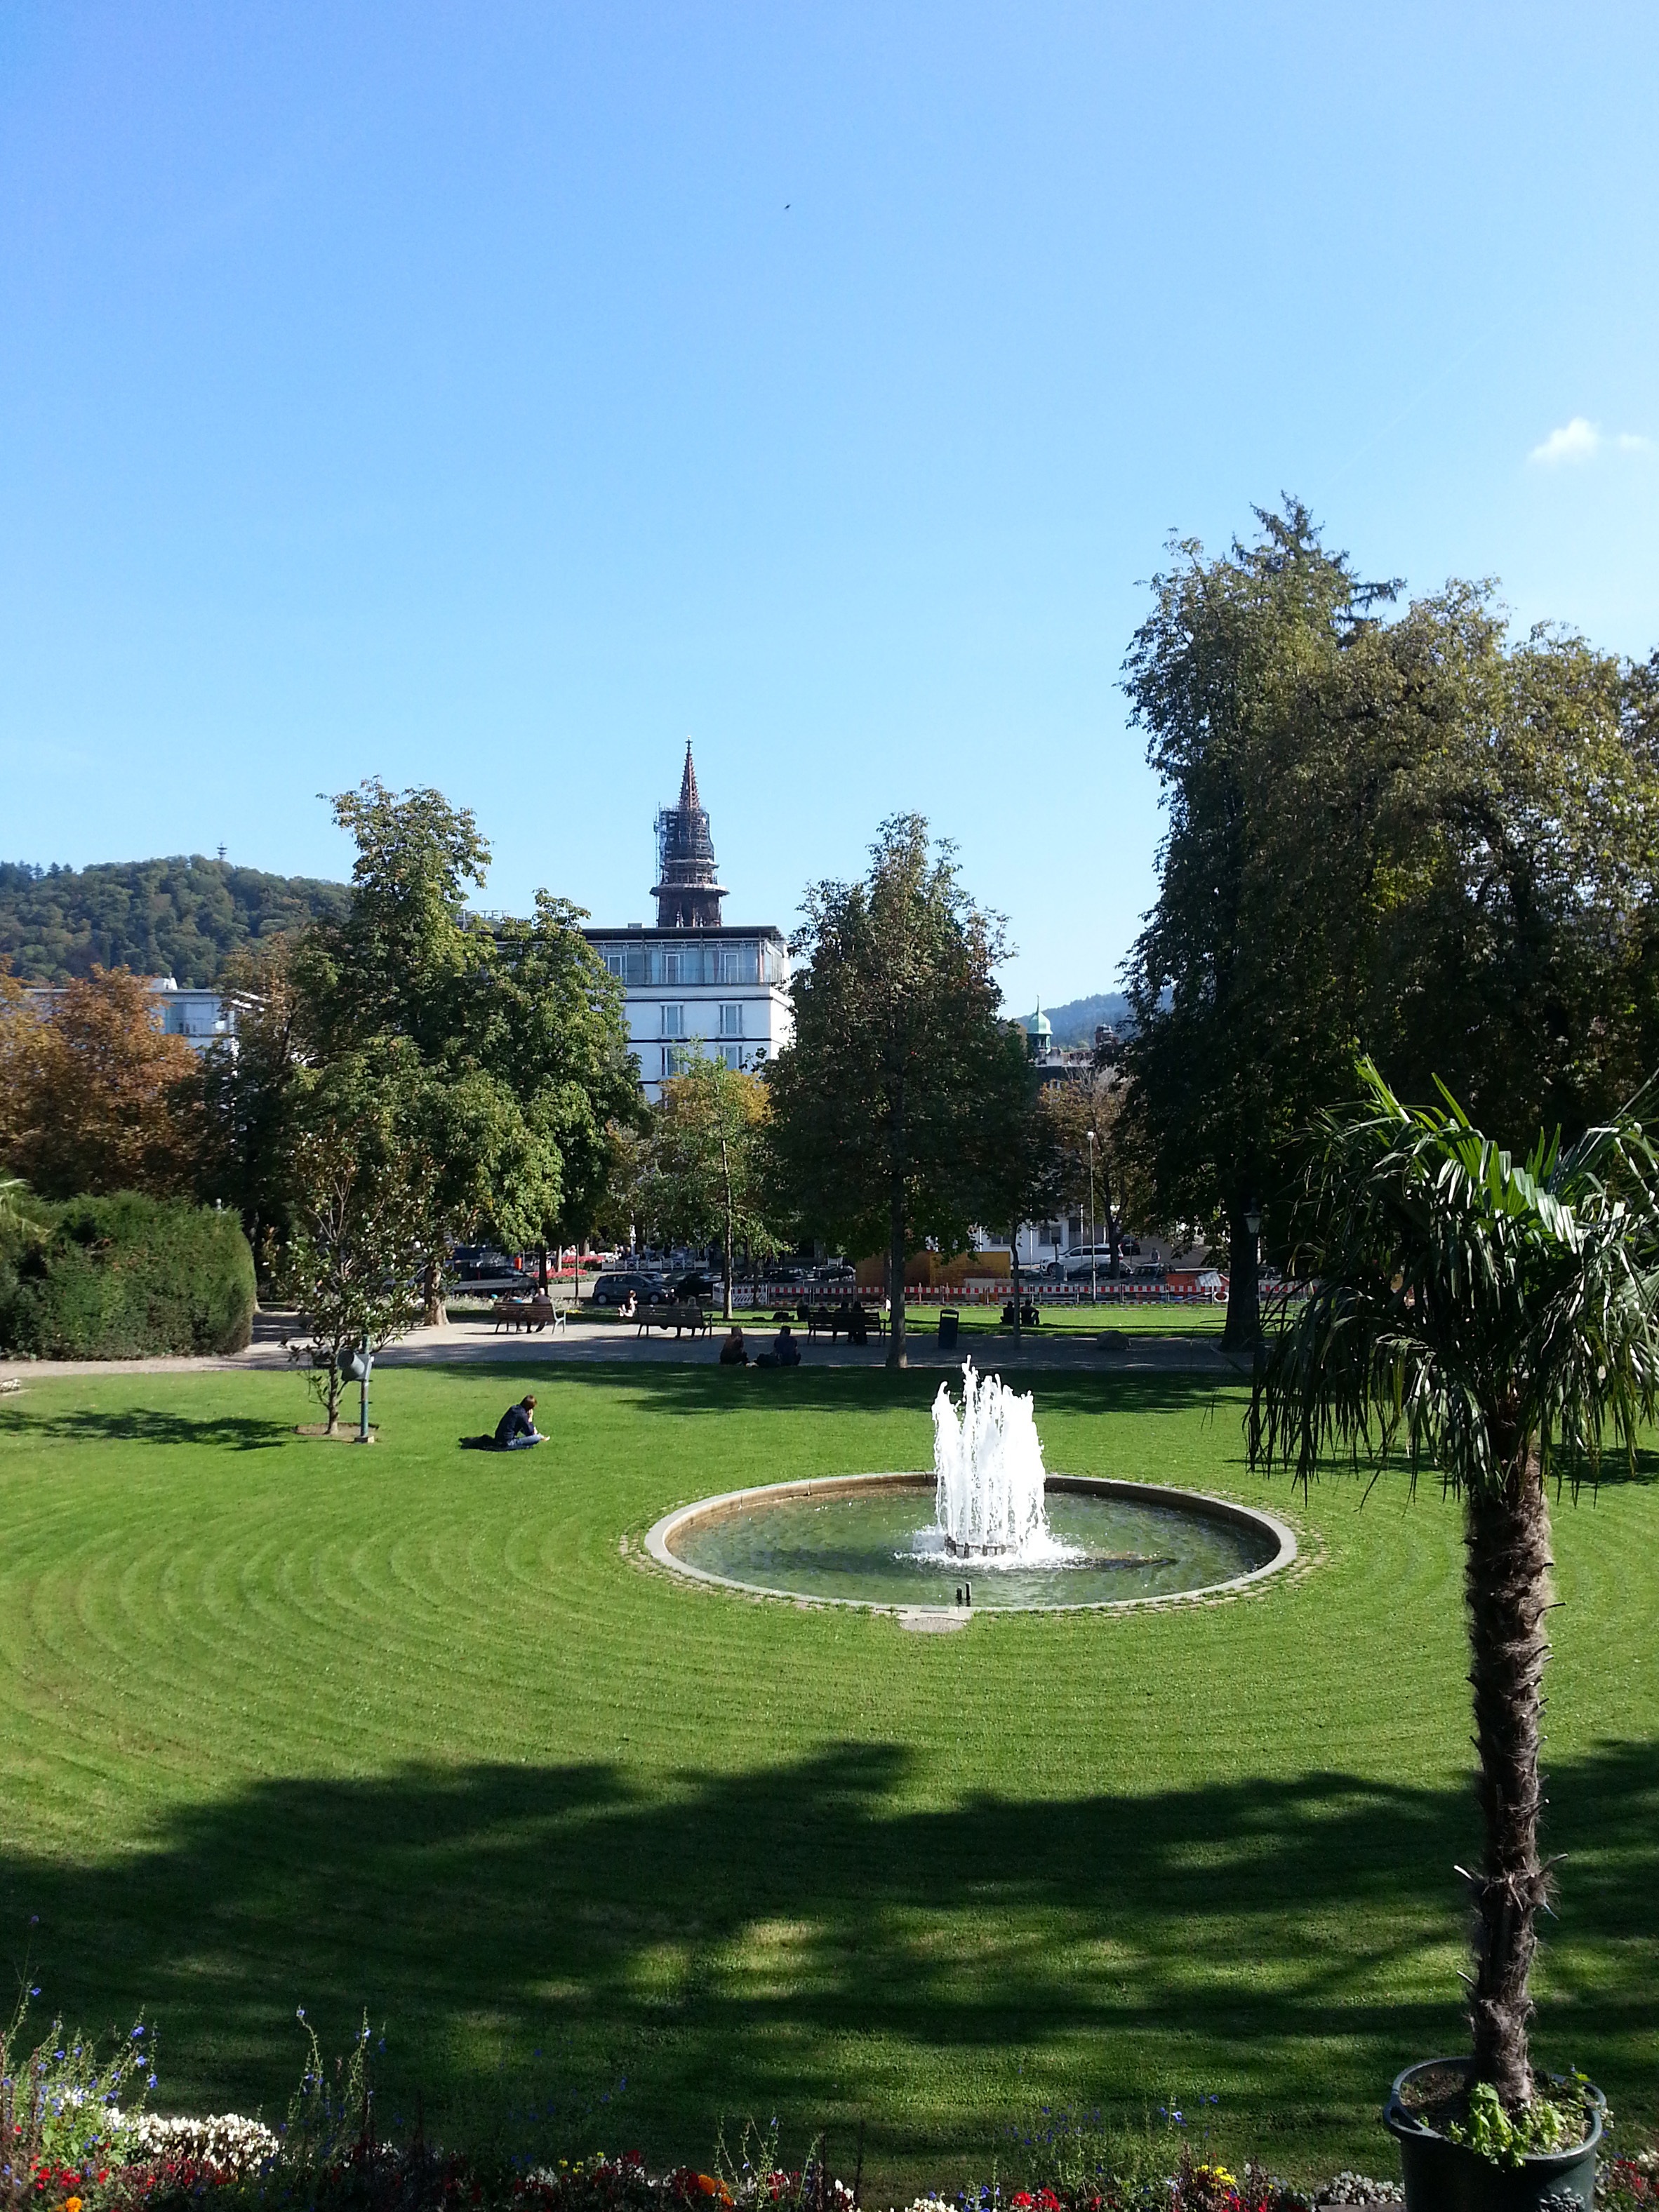
tree, structure, sunshine, lawn, meadow, park, garden, blue sky, memorial, relaxation, fountain, estate, freiburg, local recreation, colombi